Maalan, Queensland

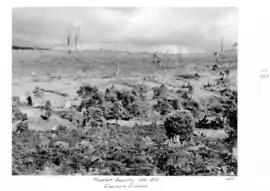
Cleared land, Maalan, 1953

Maalan is a rural locality in the Tablelands Region, Queensland, Australia. In the , Maalan had a population of 26 people.